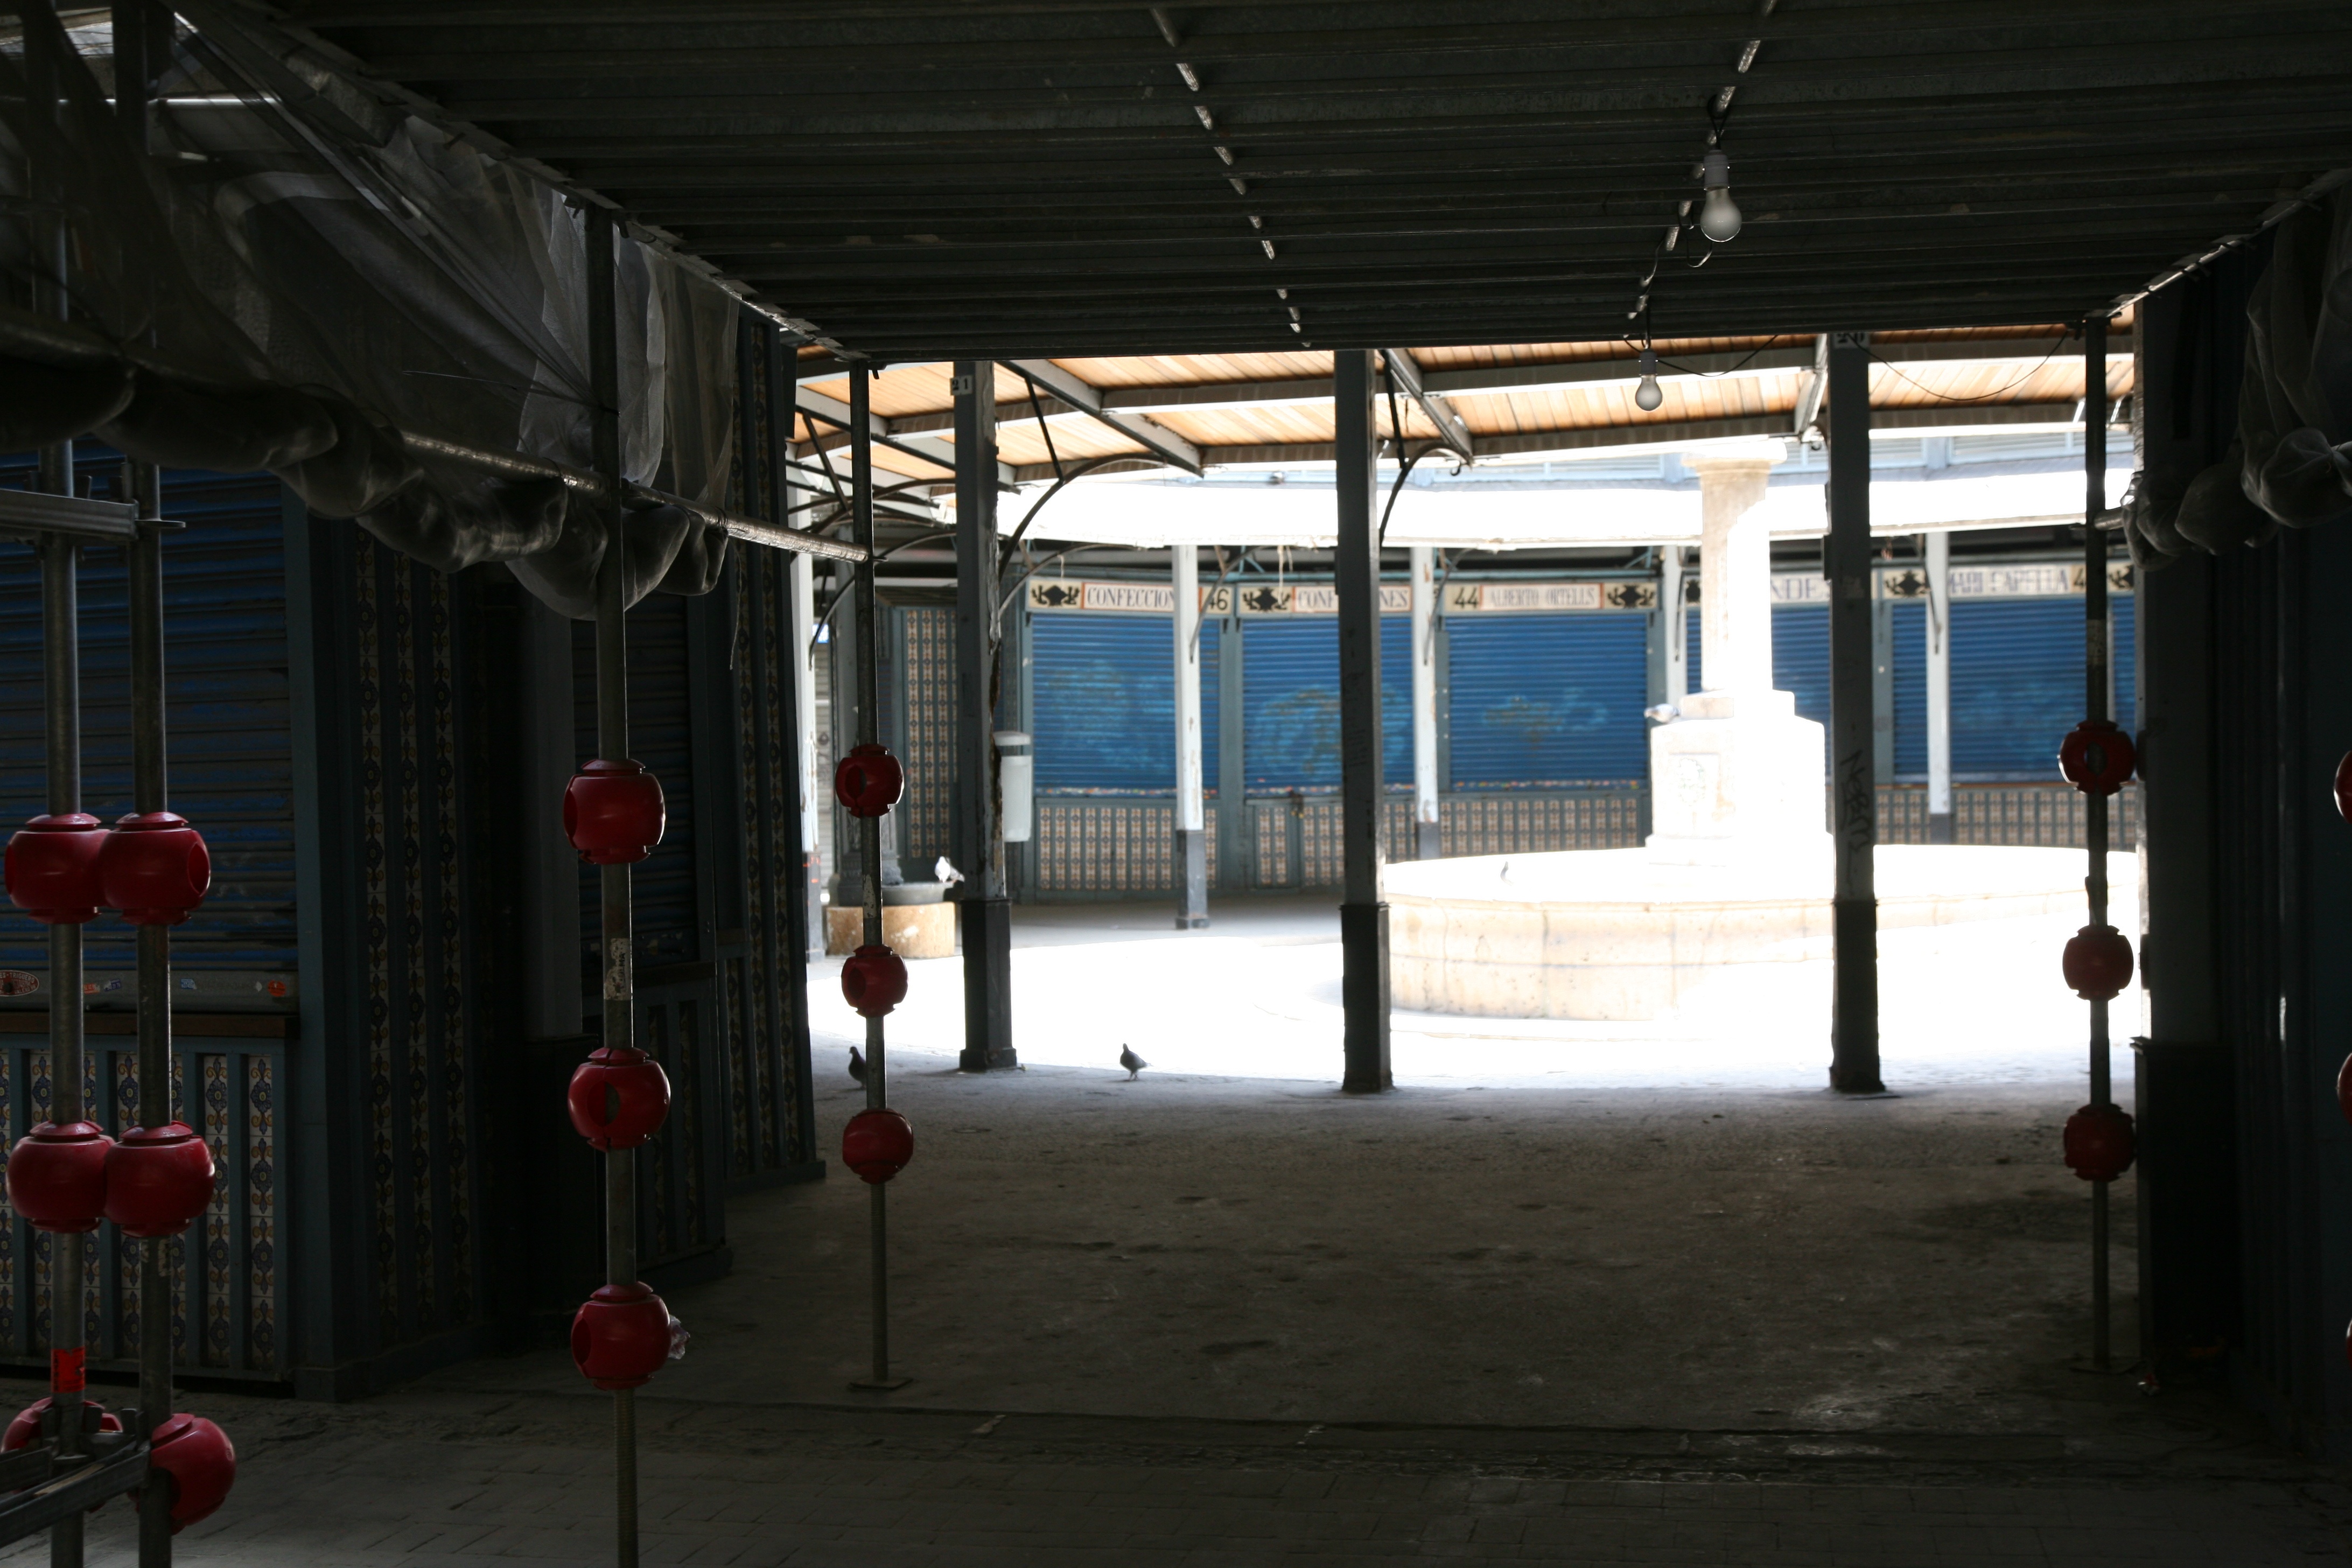
plaza, factory, spain, espagne, valencia, espanha, espana, spanien, spagna, spanje, espanya, valence, plazaredonda, urban area